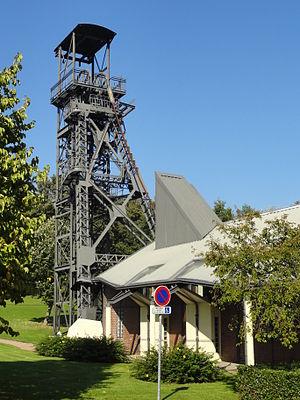
La fosse no 2 dite Saint-Émile de la Compagnie des mines de Marles était un charbonnage du bassin minier du Nord-Pas-de-Calais constitué d'un seul puits situé à Marles-les-Mines, Pas-de-Calais, Nord-Pas-de-Calais, France. L'avaleresse no 1 est localisée sur le site. Le chevalement de la fosse no 2 avec les parties anciennes du bâtiment de la machine d'extraction sont inscrits aux monuments historiques le 6 mai 1992. La fosse est également inscrite sur la liste du patrimoine mondial par l'Unesco le 30 juin 2012 et y constitue le site no 101. This building is inscrit au titre des Monuments Historiques. It is indexed in the Base Mérimée, a database of architectural heritage maintained by the French Ministry of Culture,
La Compagnie des mines de Marles exploitait le charbon dans les communes de Marles-les-Mines, Auchel et Calonne-Ricouart, à l'ouest du Bassin minier du Nord-Pas-de-Calais.
Trois-cent-cinquante-trois biens du bassin minier du Nord-Pas-de-Calais ont été inscrits sur la liste du patrimoine mondial de l'humanité le 30 juin 2012, lors de la trente-sixième session du comité du patrimoine mondial, organisé par l'Unesco du 24 juin au 6 juillet 2012 à Saint-Pétersbourg.
La fosse nᵒ 2 dite Saint-Émile ou Émile Rainbeaux de la Compagnie des mines de Marles est un ancien charbonnage du Bassin minier du Nord-Pas-de-Calais, situé à Marles-les-Mines. Un puits nᵒ 1 est foncé à partir de 1853, l'eau désagrège le terrain et le cuvelage s'effondre en juin 1854. Un puits nᵒ 2 est entrepris à cinquante mètres au sud-est à partir de septembre 1854, et bien que le passage du niveau d'eau présente de grande difficultés, la base du cuvelage est établie le 15 octobre 1856 dans le terrain houiller à la profondeur de 83 mètres. La fosse commence à produire en 1858, et est rapidement très productive.